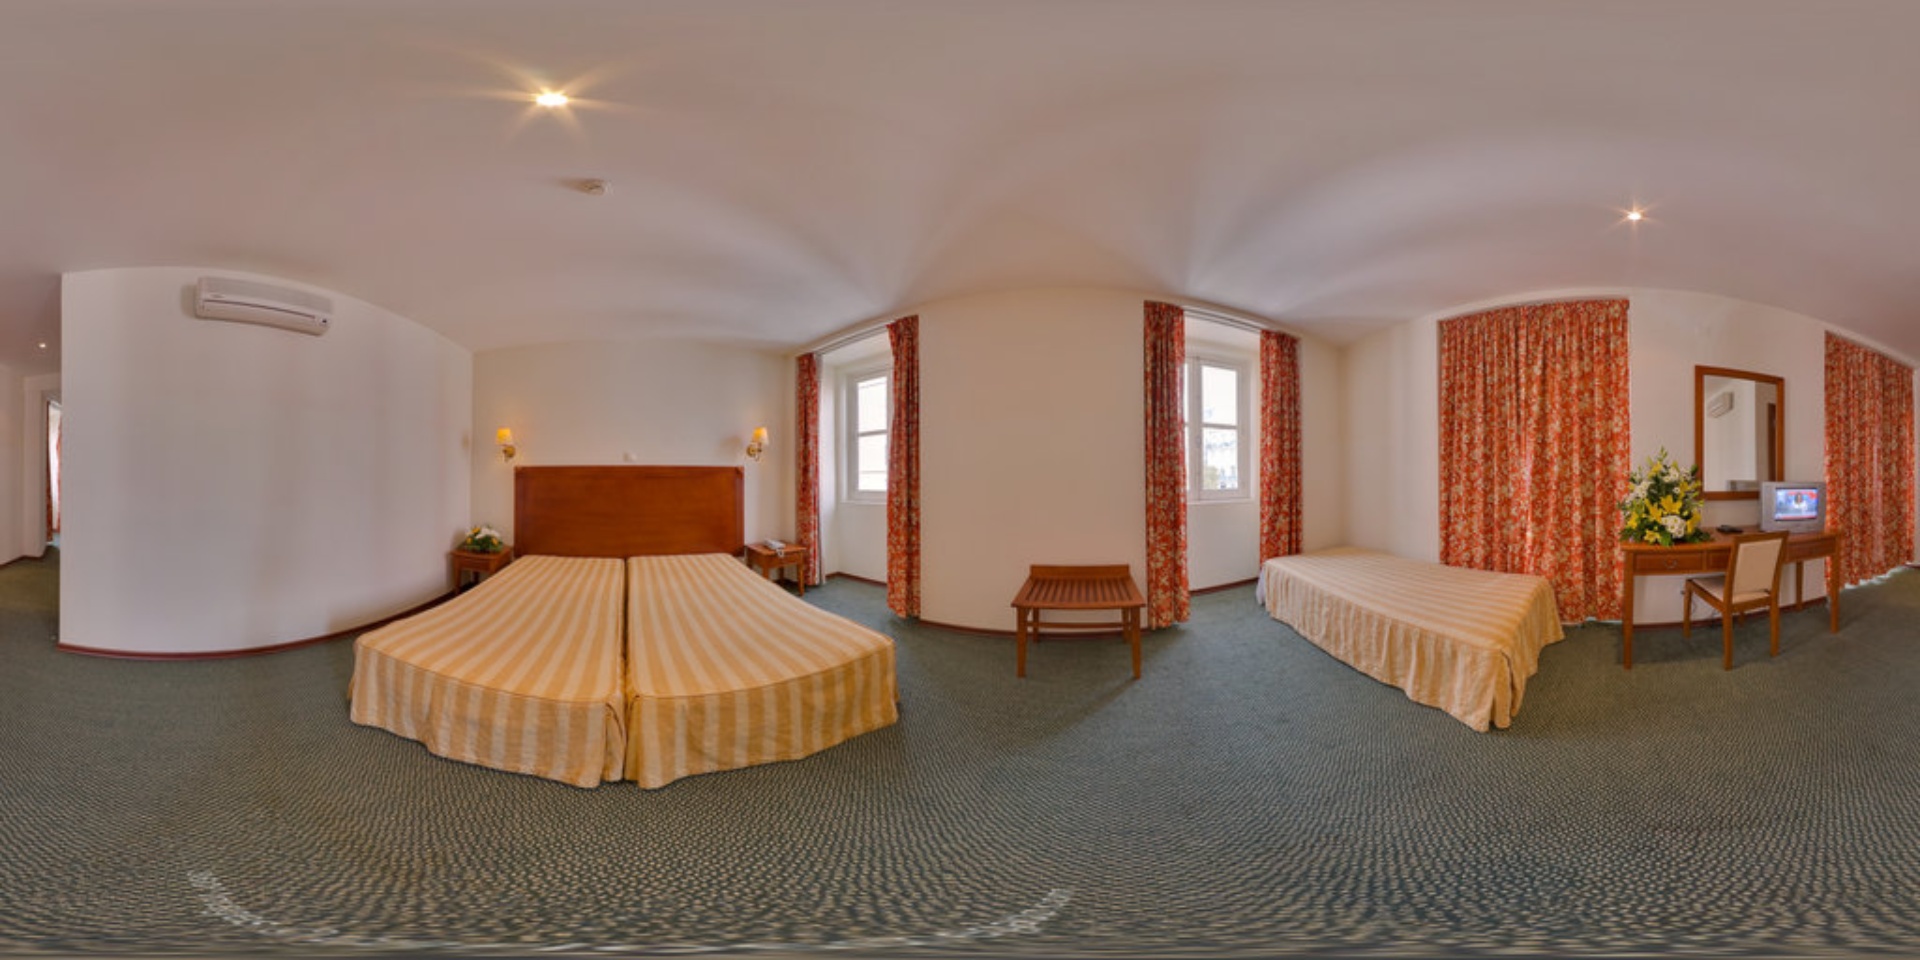
Referred object: the vase of yellow flowers on the desk

Referred object: turn slightly left to see the twin beds

Referred object: the single bed opposite the twin beds